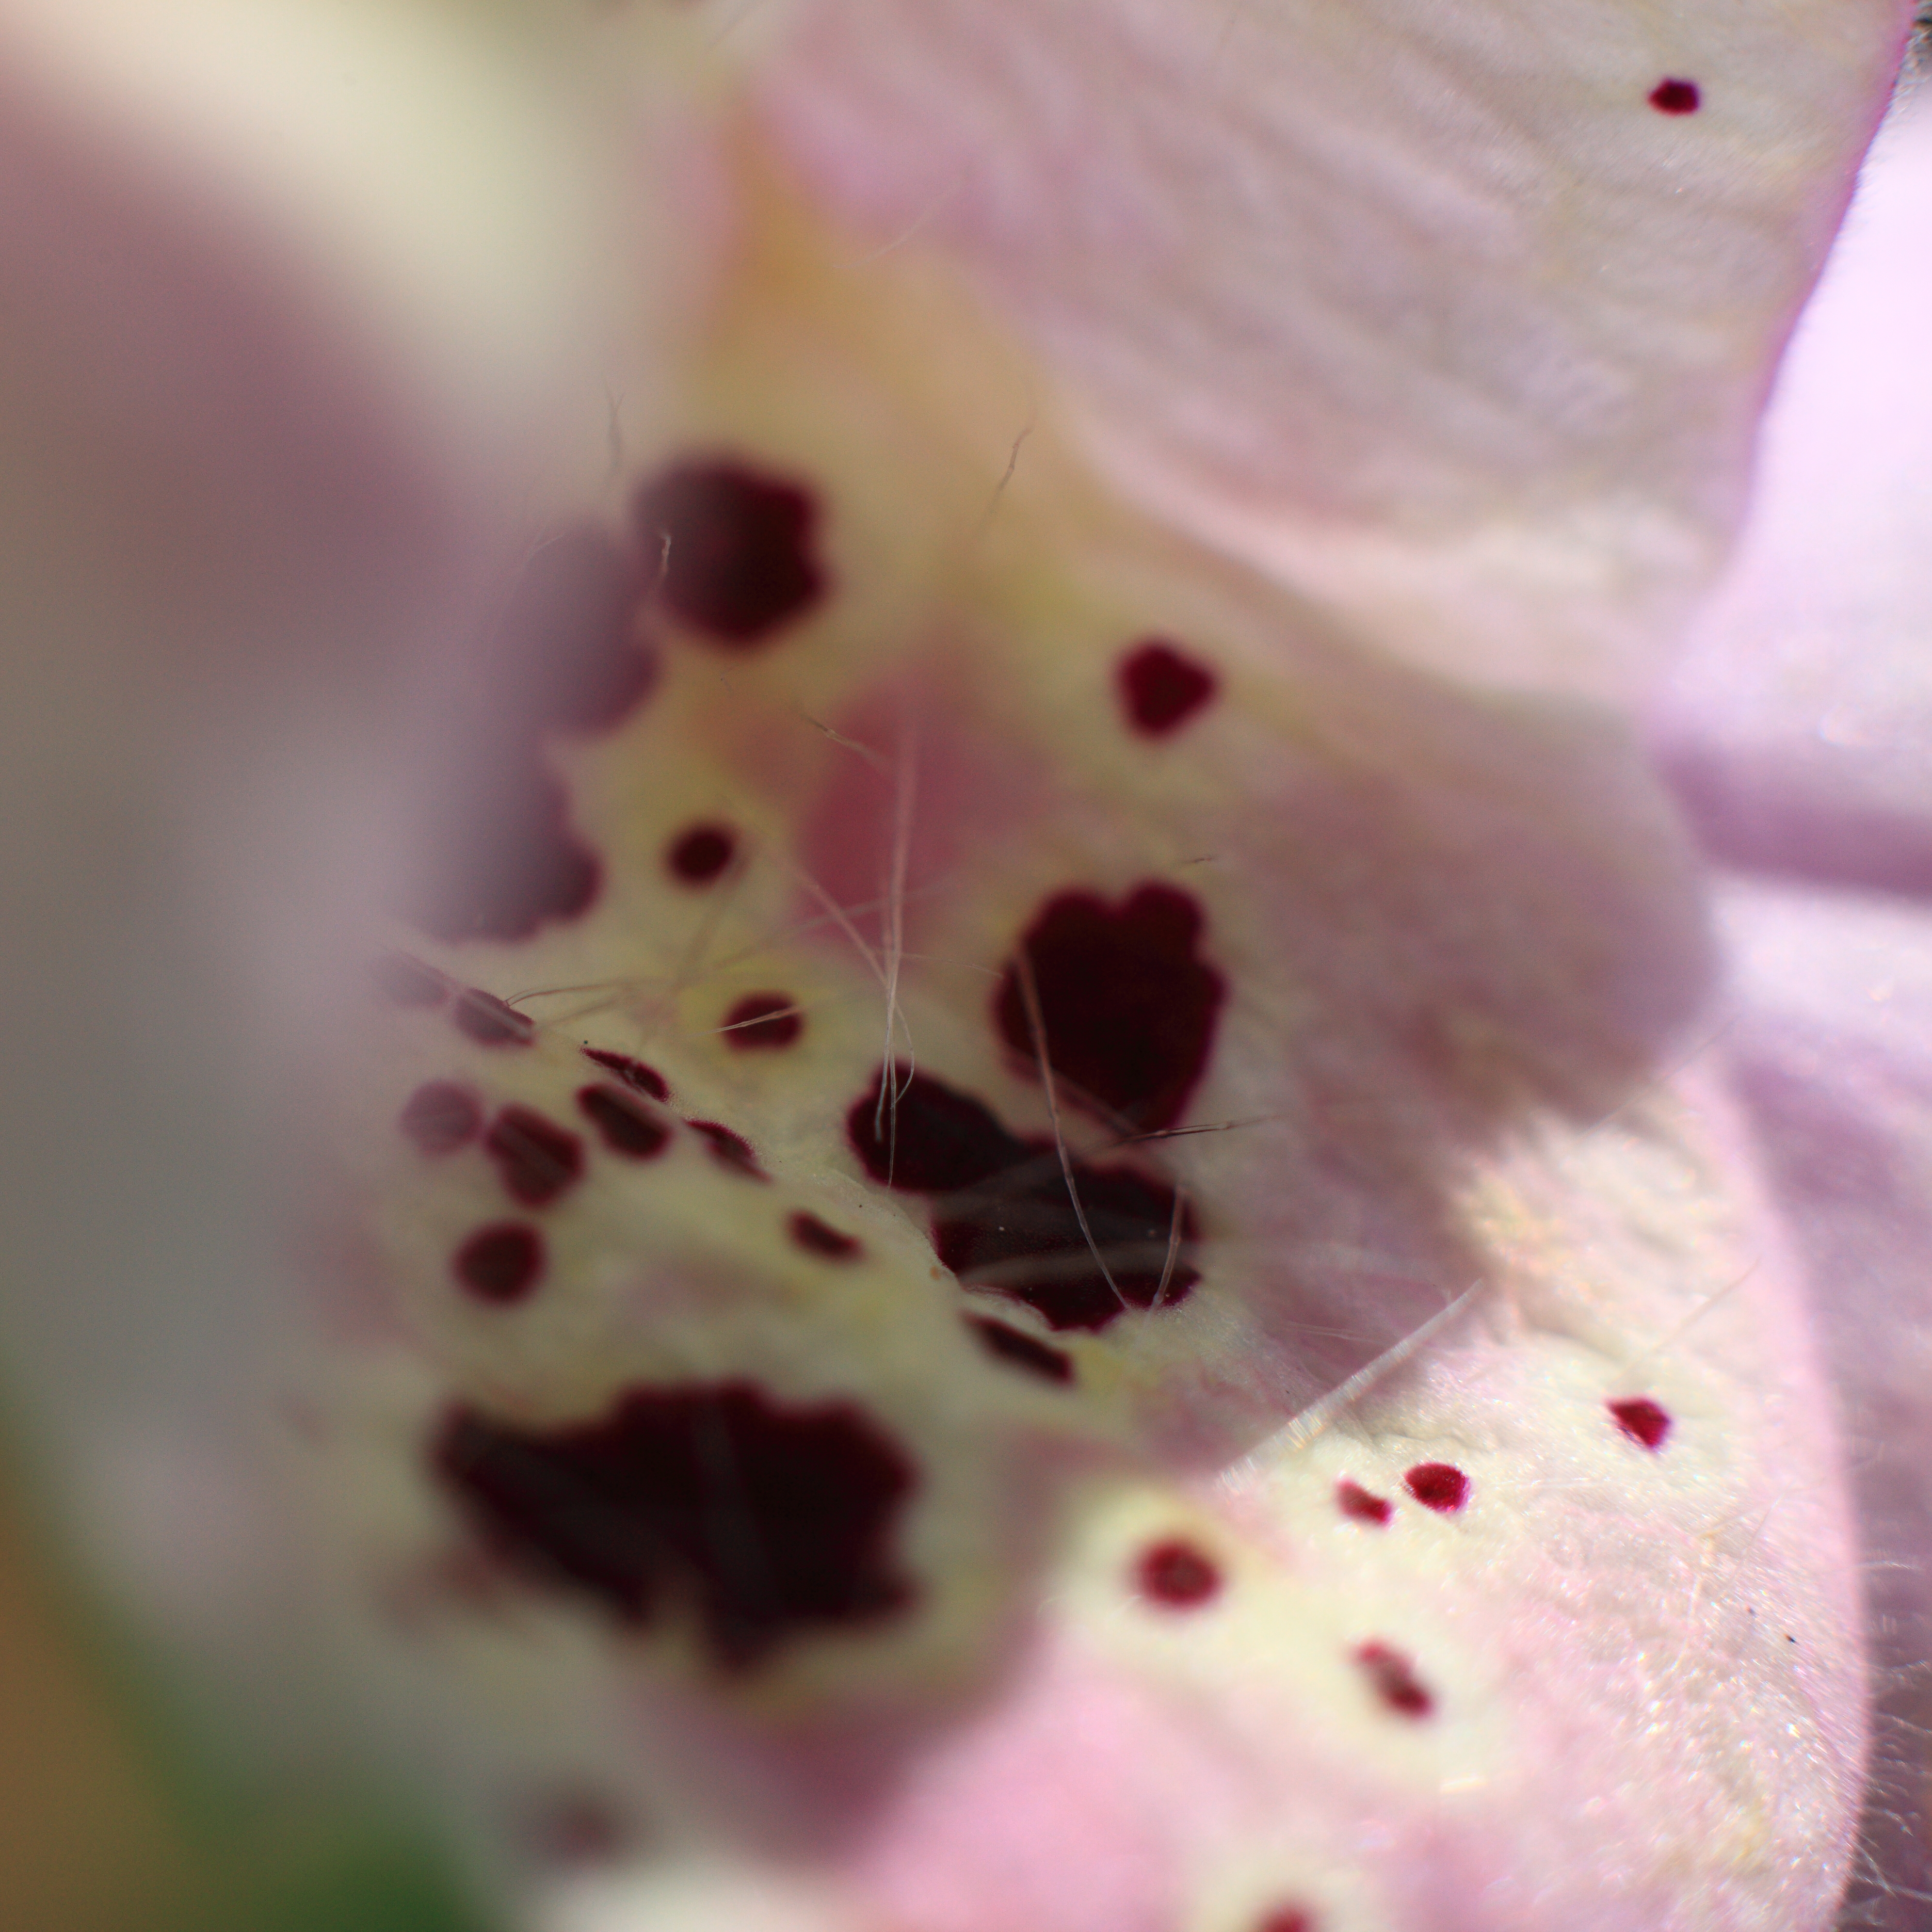
hand, blossom, plant, photography, leaf, flower, petal, pollen, high, insect, pink, flora, close up, human body, nose, eye, skin, 5d, hires, organ, markii, hi, res, resolution, macro photography, flowering plant, land plant